2000 AFL Grand Final

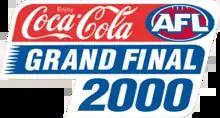
The Melbourne Cricket Ground, where the 2000 AFL Grand Final took place

The 2000 AFL Grand Final was an Australian rules football game contested between the Essendon Football Club and the Melbourne Football Club, held at the Melbourne Cricket Ground in Melbourne on 2 September 2000 rather than in its usual last Saturday of September date to avoid conflicting with the 2000 Summer Olympics in Sydney. It was the 104th annual grand final (counting replays) of the Australian Football League (formerly the Victorian Football League), staged to determine the premiers for the 2000 AFL season. The match, attended by 96,249 spectators, was won by Essendon by a margin of 60 points. It was Essendon's 16th premiership, drawing the club equal for the most VFL/AFL premierships.